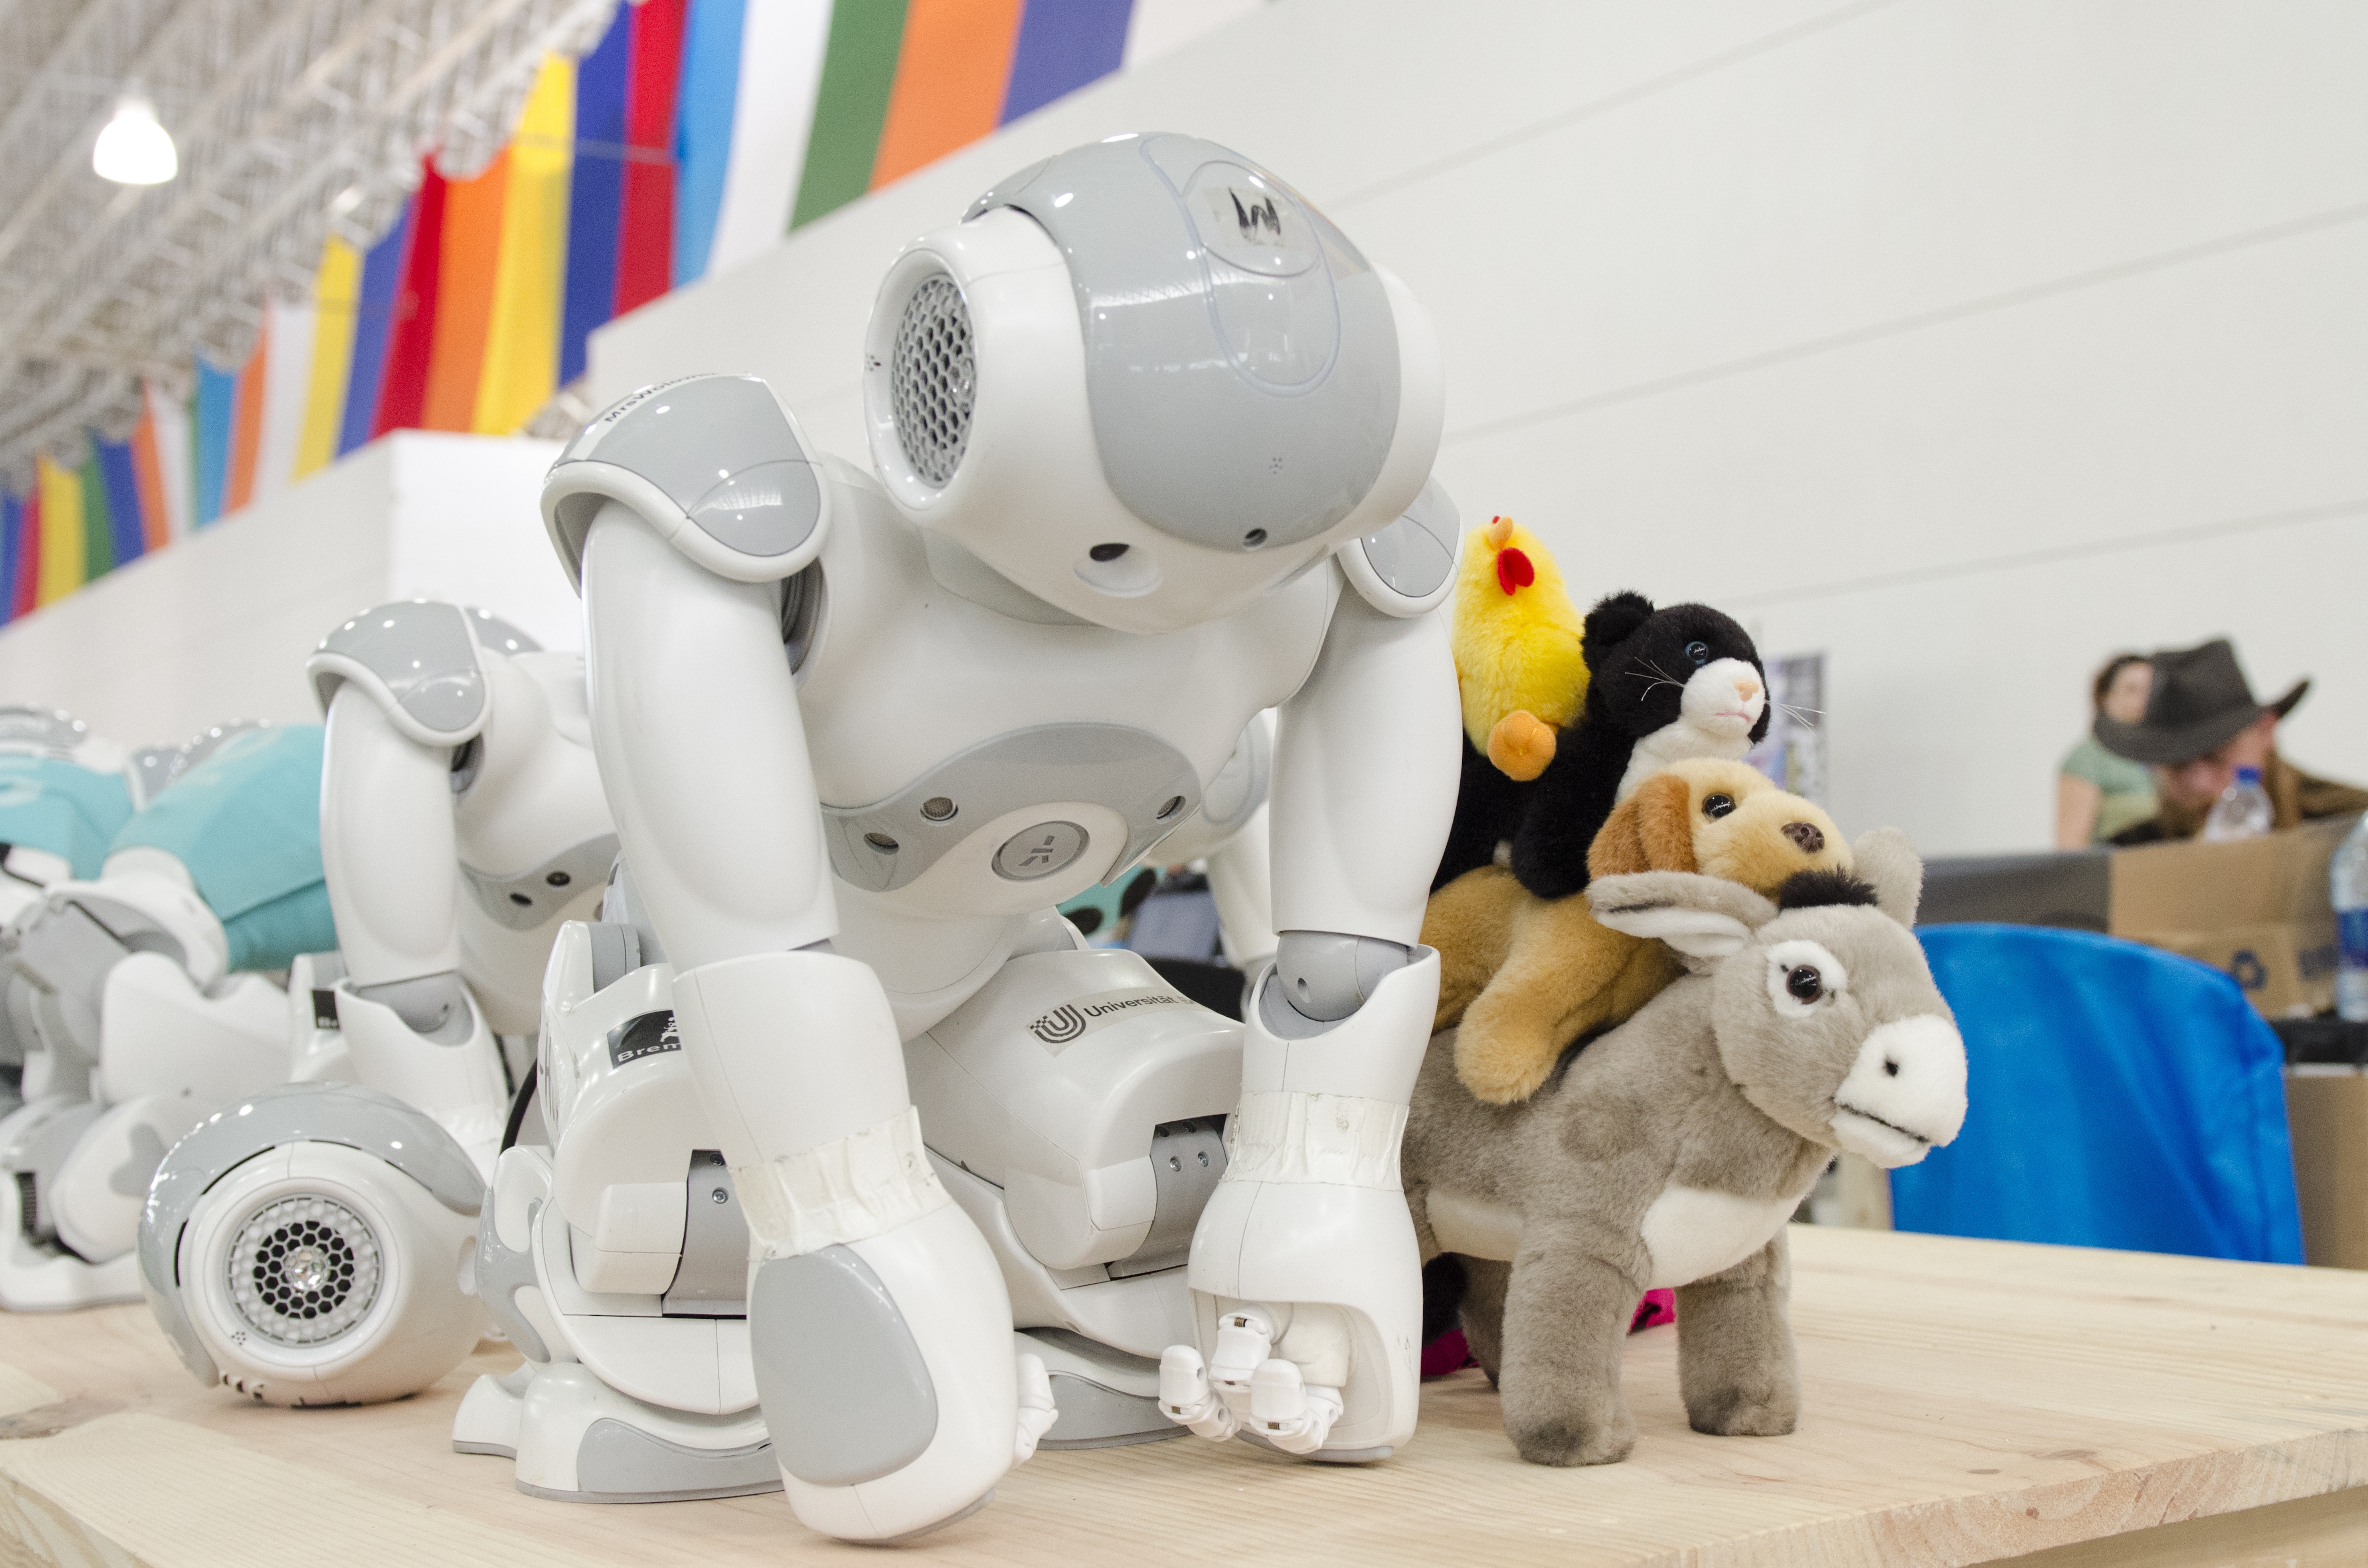
technology, machine, toy, robot, cybernetics, robotics, informatics, robocup, humanoides